Järva County

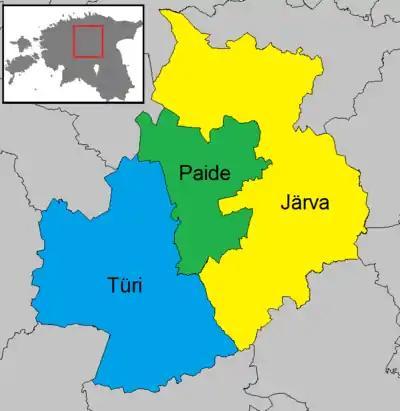
Municipalities of Järva County

The Lutheran congregations in the county are under the Järva Deanery of the Estonian Evangelical Lutheran Church.